Tyre, Lebanon

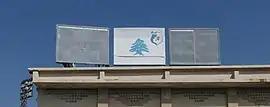
The faded sign of Tadamon SC on the roof of the Municipal Stadium

Tadamon Sour Sporting Club, or simply Tadamon (meaning "Solidarity"), nicknamed "The Ambassador of the South", was founded in 1946 and is thus the historically most established football club of Tyre. They play their home matches at the Tyre Municipal Stadium and have won one Lebanese FA Cup (2000–01) and two Lebanese Challenge Cups (2013 and 2018). Tadamon's traditional rivals, Salam Sour Sports Club, are also based in Tyre.